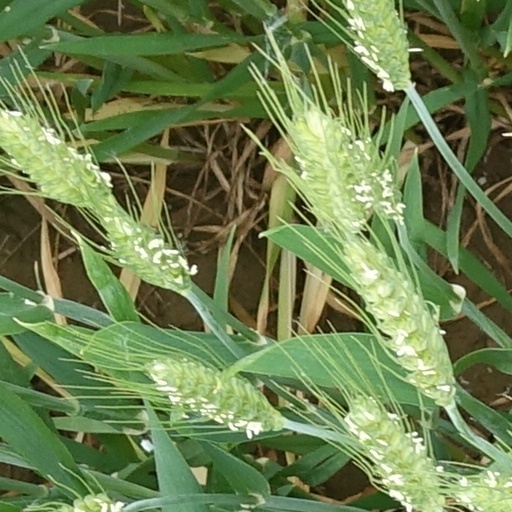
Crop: wheat